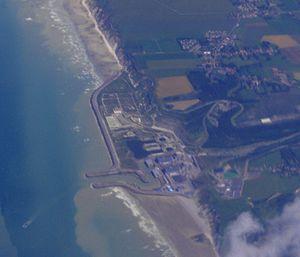
Centrale nucléaire de Penly. L'avion (de ligne) est au-dessus de Berneval-le-Grand et nous regardons vers l'est.
La centrale nucléaire de Penly est située dans la commune de Petit-Caux sur la côte de la Manche, entre Le Tréport et Dieppe, et à 70 kilomètres de Rouen, en Seine-Maritime. Le début de la construction date de 1982 et 1984 par EDF, qui est autorisée à l'exploiter depuis 1990 et 1992.
Saint-Martin-en-Campagne est une ancienne commune française, située dans le département de la Seine-Maritime en région Normandie.